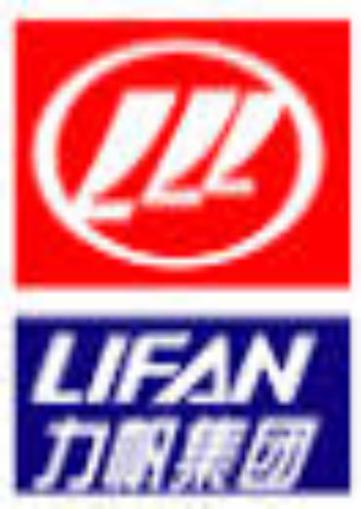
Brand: lifan-2
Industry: Transportation